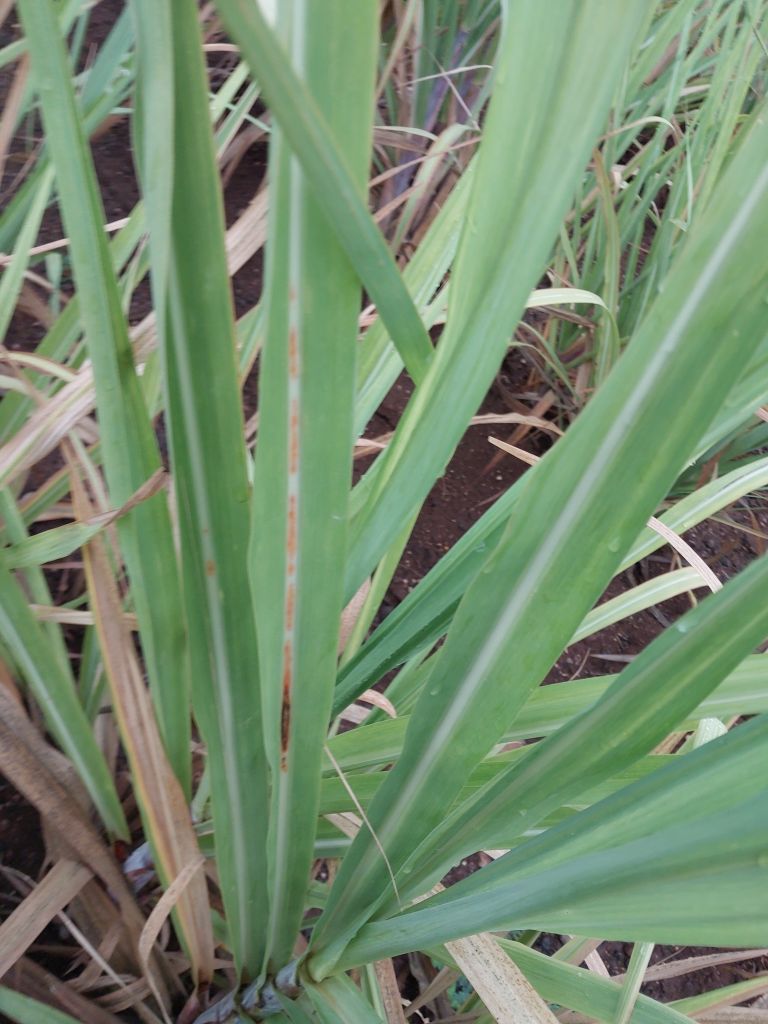
Label: Brown Spot